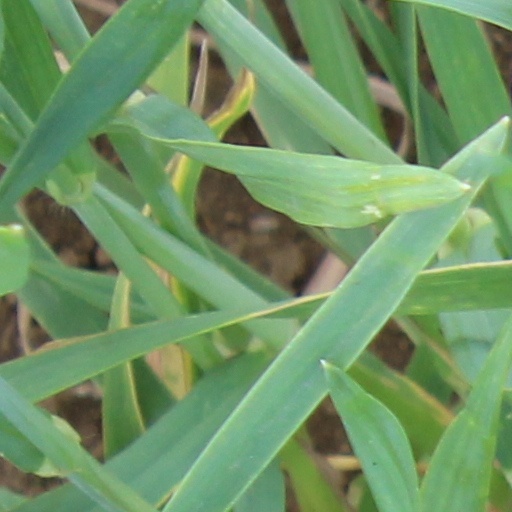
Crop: wheat